Kingdom of Pontus

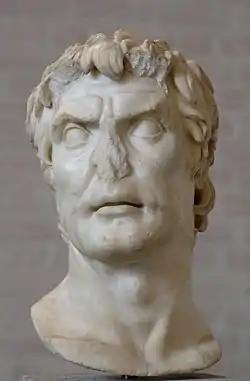
Lucius Cornelius Sulla

Mithridates VI Eupator, 'the Good Father', followed a decisive anti-Roman agenda, extolling Greek and Iranian culture against ever-expanding Roman influence. Rome had recently created the province of Asia in Anatolia, and it had also rescinded the region of Phrygia Major from Pontus during the reign of Laodice. Mithridates began his expansion by inheriting Lesser Armenia from King Antipater (precise date unknown, c.115–106) and by conquering the Kingdom of Colchis. Colchis was an important region in Black Sea traderich with gold, wax, hemp, and honey. The cities of the Tauric Chersonesus now appealed for his aid against the Scythians in the north. Mithridates sent 6,000 men under General Diophantus. After various campaigns in the north of the Crimea he controlled all of the Chersonesus. Mithridates also developed trade links with cities on the western Black Sea coast.